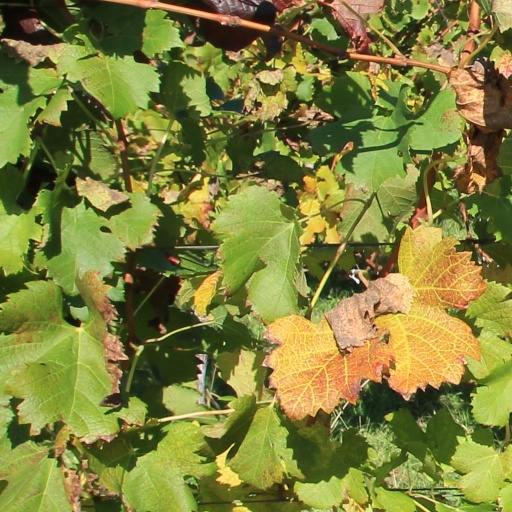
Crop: grape